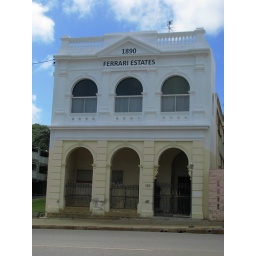
Historic, colonial era building in Cooktown's main street